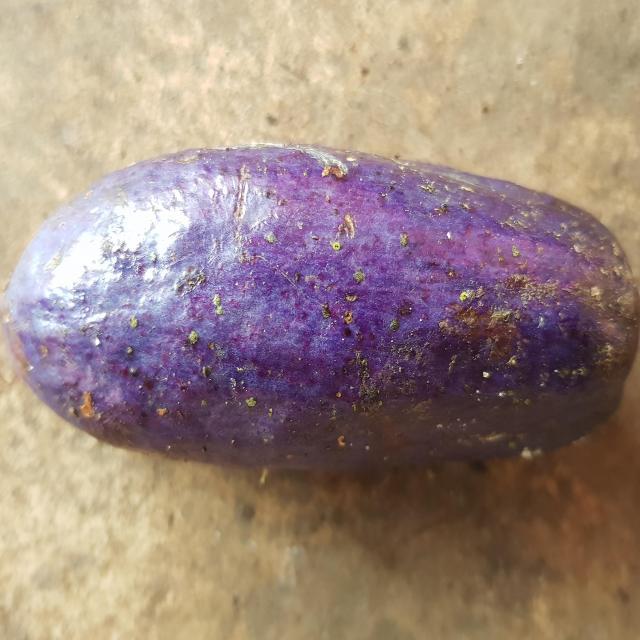
Plum grade: unaffected